Subcarrier

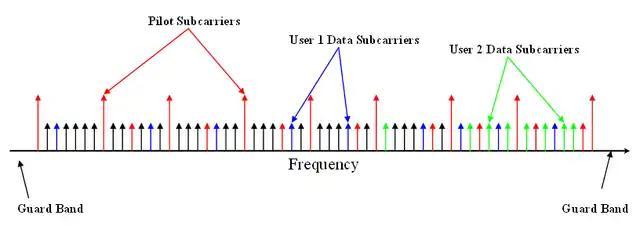
Subcarries in the OFDMA scheme

The RDS/RBDS subcarrier (57 kHz) allows FM radios to display what station they are on, pick another frequency on the same network or with the same format, scroll brief messages like station slogans, news, weather, or traffic—even activate pagers or remote billboards. It can also broadcast EAS messages, and has a station "format" name ALERT to automatically trigger radios to tune in for emergency info, even if a CD is playing. While it never really caught on in North America, European stations frequently rely on this system. An upgraded version is built into digital radio.